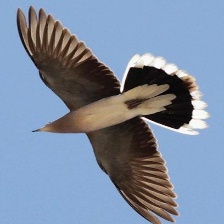
Species: EUROPEAN TURTLE DOVE
Scientific name: STREPTOPELIA TURTUR